Padmavyooham (2012 film)

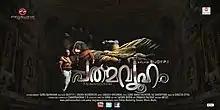
Theatrical release poster

Padmavyooham is a 2012 Malayalam mystery-thriller film written and directed by Bijoy P. I. and produced by a team of IT professionals in Technopark under the banner "Mega Wave Productions". The film was released on 26 October 2012.